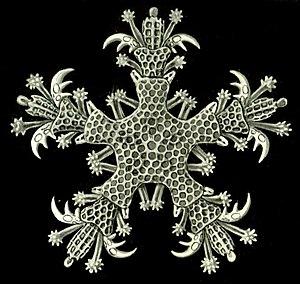
L’ophiure fragile dont le nom scientifique est Ophiothrix fragilis est une espèce d'ophiures, de la famille des Ophiotrichidae. C'est le plus communs des ophiures vivant dans les eaux de la façade maritime de l'Ouest de l'Europe. Ces échinodermes vivent le plus souvent groupés, sur le fond où ils se déplacent par reptation. Leurs populations peuvent alors atteindre des densités dépassant localement 2000 individus par m² de surface de fond.
Les Ophiures sont une classe d'Échinodermes proche des étoiles de mer. Elles se nourrissent principalement de jeunes mollusques, d'annélides et de divers débris. Leurs cinq bras sont fins, le disque central est bien individualisé et elles ne possèdent pas d'anus.